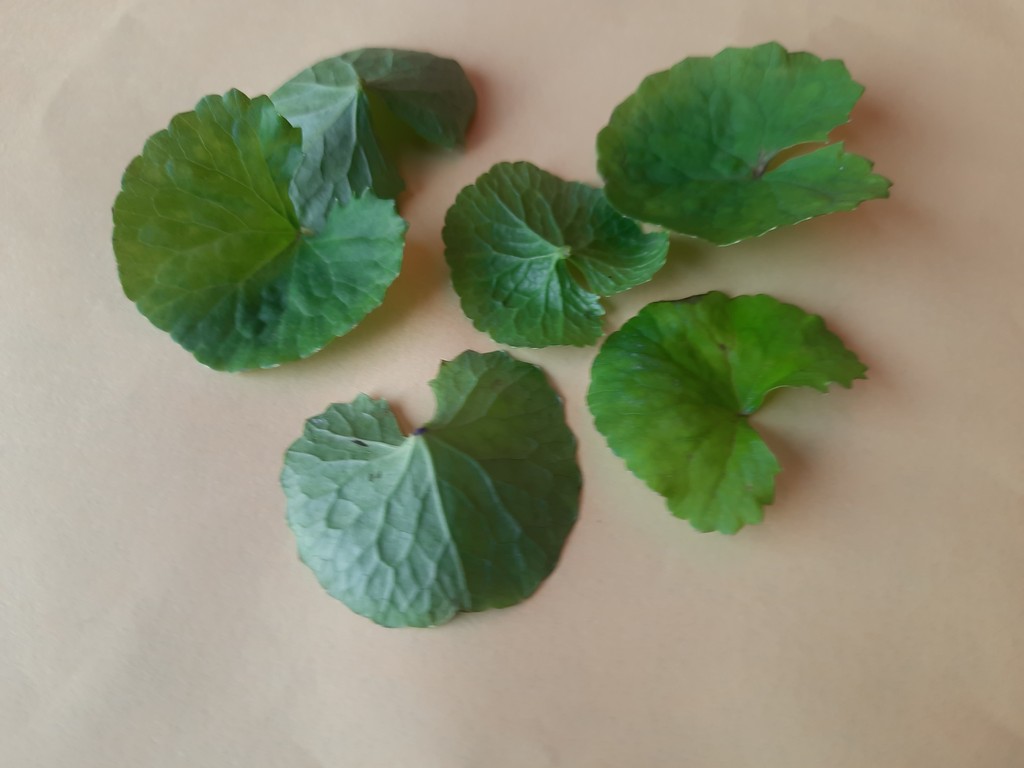
Label: Healthy